Earthquake Early Warning (Japan)

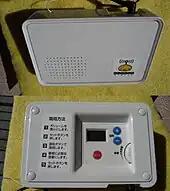
Iris Ohyama EQA-001 FM EEW radio, front "(upper)" and rear views ("lower") Power supply with AC all the time, not battery, and quiet. When earthquake is detected by Japan Meteorological Agency, this radio sounds alarm and message loudly.

A specific, common chime tone from FM stations is automatically detected and turns on the radio (if in sleep mode), sounding a loud chime and broadcasting an EEW message before the quake begins by detecting S-waves. When the S-wave has been analyzed, detailed information on the earthquake (such as seismic scale and areas under threat) is announced.